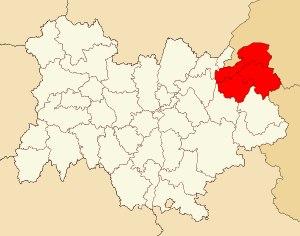
Le département de la Haute-Savoie comprend quatre arrondissements.
La Haute-Savoie est un département français faisant partie de la région Auvergne-Rhône-Alpes. L'Insee et la Poste lui attribuent le code 74. Les habitants de la Haute-Savoie sont les Haut-Savoyards.